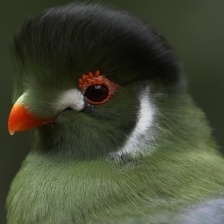
Species: WHITE CHEEKED TURACO
Scientific name: TAURACO LEUCOTIS